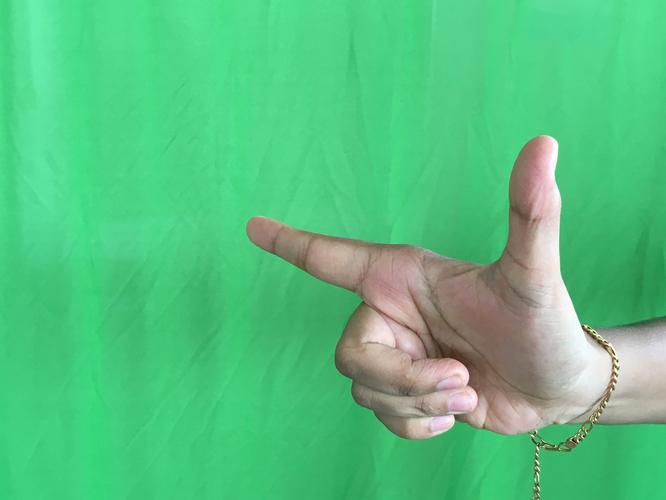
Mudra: Chandrakala
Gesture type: single_hand